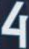
Number: 4